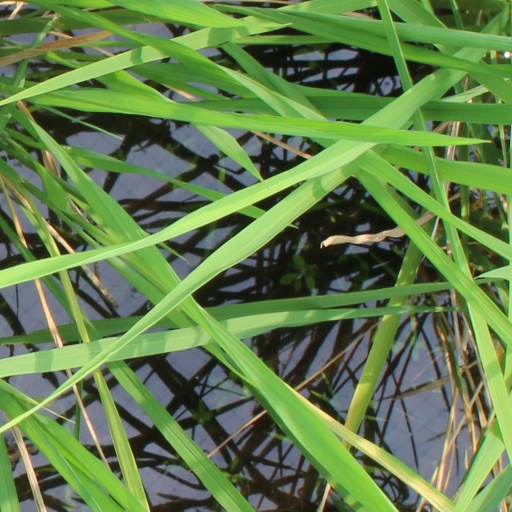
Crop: rice